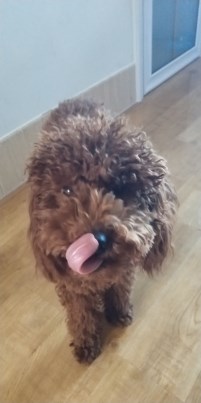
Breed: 7449-n000128-teddy